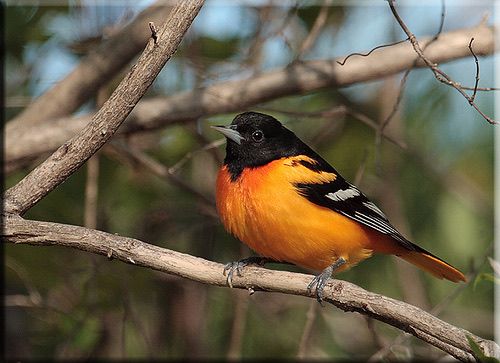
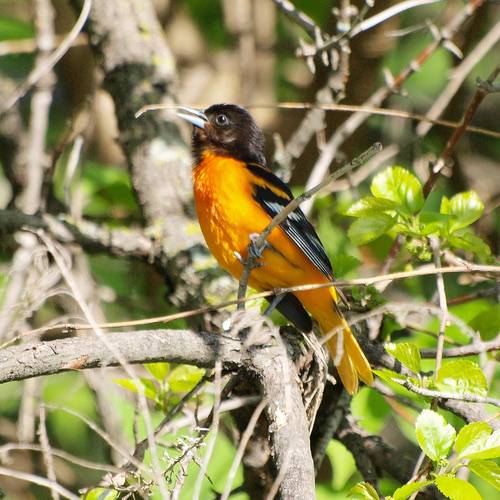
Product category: misc
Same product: yes